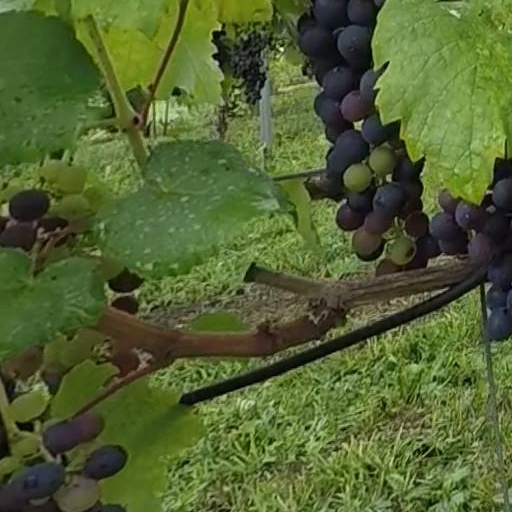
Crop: grape